TAI Anka

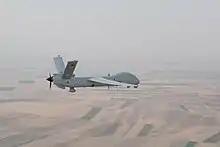
Anka-S

The TAI Anka is a family of unmanned aerial vehicles developed by Turkish Aerospace Industries primarily for the Turkish Air Force. Envisioned in the early 2000s for aerial surveillance and reconnaissance missions, Anka has evolved into a modular platform with synthetic-aperture radar, precise weapons and satellite communication.